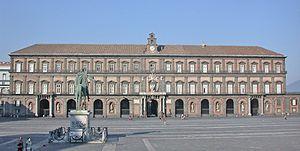
La Bibliothèque nationale Vittorio Emanuele III de Naples est une bibliothèque publique d'État en Italie, elle fait partie des bibliothèques nationales italiennes installées dans les capitales des anciens États, comme Rome, Florence, Palerme, Milan...
Le sommet du G7 1994, 20ᵉ réunion du G7, réunissait les dirigeants des 7 pays démocratiques les plus industrialisés, ou G7, du 8 au 10 juillet 1994, dans la ville italienne de Naples.